List of Amazon products and services

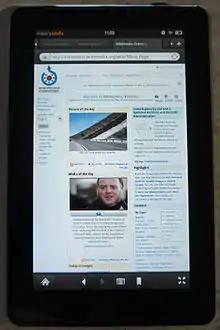
A Kindle Fire

In November 2007, Amazon launched the Kindle, an e-reader which downloads content over "Whispernet", via Sprint's EV-DO wireless network. The screen uses E Ink technology to reduce battery consumption and to provide a more legible display. As of July 2014, there are over 2.7 million e-books available for purchase at the Kindle Store. Starting in 2012 Amazon began offering differing models within generations of its readers starting with the Paperwhite, Voyage, and most recently the Oasis 2 released in October 2017.